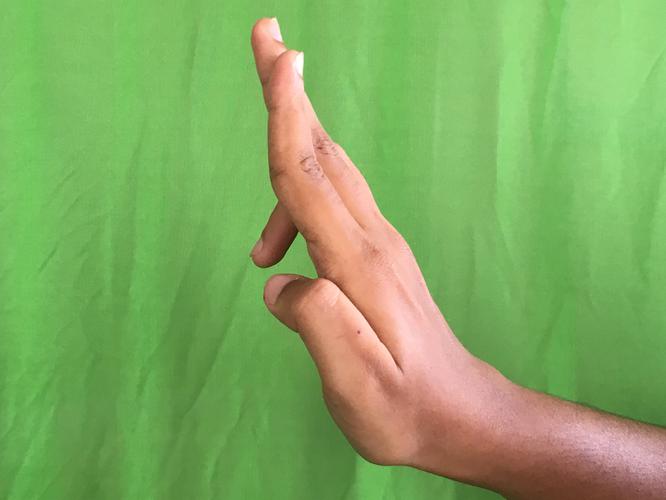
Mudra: Tripathaka
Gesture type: single_hand